Hurricane Isabel

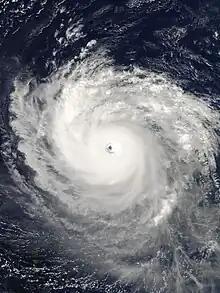
Isabel at peak intensity, northeast of the Leeward Islands, on September 11

Hurricane Isabel was a Category 5 Atlantic hurricane that struck the east coast of the United States in September 2003. The ninth named storm, fifth hurricane, and second major hurricane of the season, Isabel formed in the eastern Atlantic Ocean on September 6 from a tropical wave. It moved northwestward through an area with light wind shear and warm waters, resulting in strengthening. Isabel reached peak winds of on September 11. After fluctuating in intensity for four days, Isabel gradually weakened and made landfall on the Outer Banks of North Carolina, with winds of on September 18, or a Category 2 on the Saffir-Simpson scale. Isabel quickly weakened over land and became extratropical over western Pennsylvania on the next day. On September 20, the extratropical remnants of Isabel were absorbed into another system over Eastern Canada.